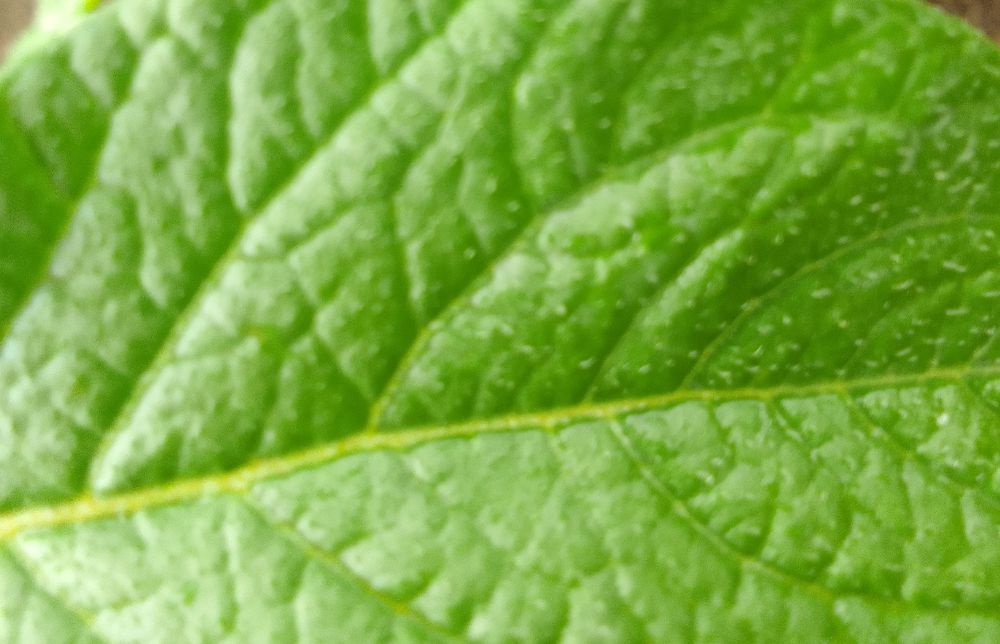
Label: Healthy